Bridges in the Russo-Ukrainian War

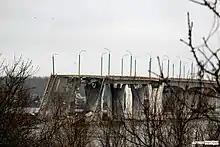
The Antonivka road bridge in December 2022, after the Second Battle of Kherson

The Ukrainian counteroffensive in the autumn of 2022 resulted in Russia evacuating the area including Kherson, mainly via the pontoon bridge before Russia blew a 200m gap in the Antonivka Road Bridge and destroying the pontoon bridge, leaving Russian forces on the south eastern bank of the river. The Russians also blew up the supports of the roadway on the Kakhovka Dam on the 11th of November, whilst leaving the dam itself mainly intact.